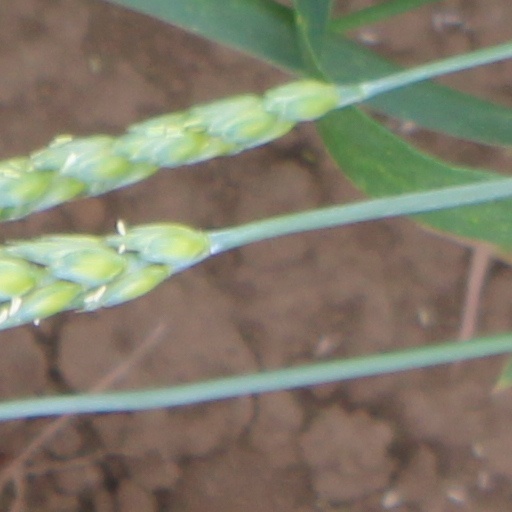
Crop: wheat